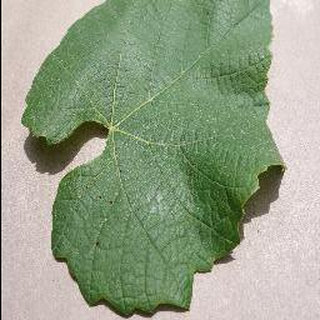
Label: healthy_grape